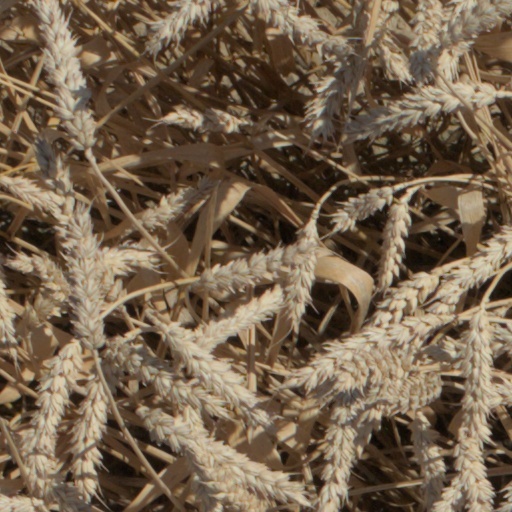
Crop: wheat